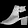
Label: Sandal